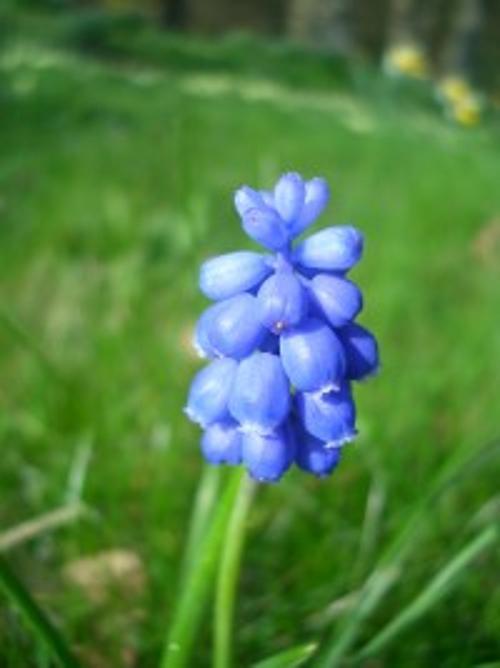
Label: grape hyacinth